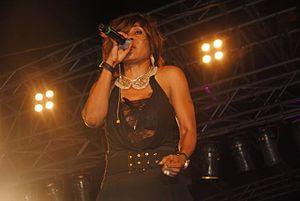
Pierrette Adams, surnommée « Mère Z », est une chanteuse congolaise née le 5 mai 1962 à Pointe-Noire au Congo. Elle a fait l'essentiel de sa carrière à Abidjan, en Côte d'Ivoire.